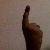
The image shows a hand gesture representing the number 1 in Indian Sign Language.